Glauburg-Stockheim station

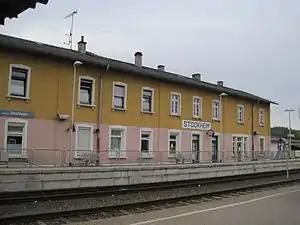

Glauburg-Stockheim station is a station on the Gießen–Gelnhausen railway in the town of Glauburg in the German state of Hesse. It is also at the end of the Bad Vilbel–Glauburg-Stockheim railway from Bad Vilbel. The Oberwald Railway ("Oberwaldbahn") to Lauterbach began here from 1 October 1888 until 1 June 1984. The station is classified by Deutsche Bahn (DB) as a category 5 station.